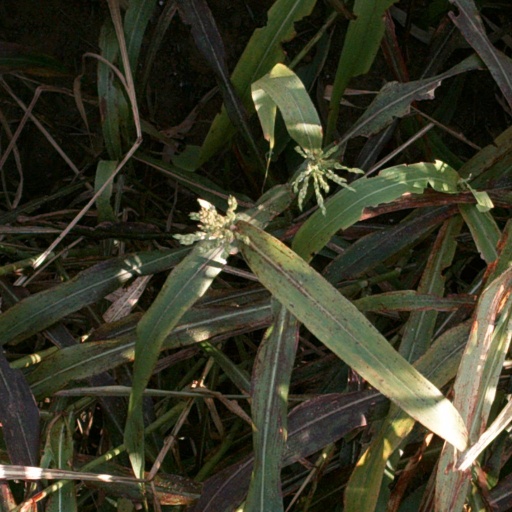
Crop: sorghum